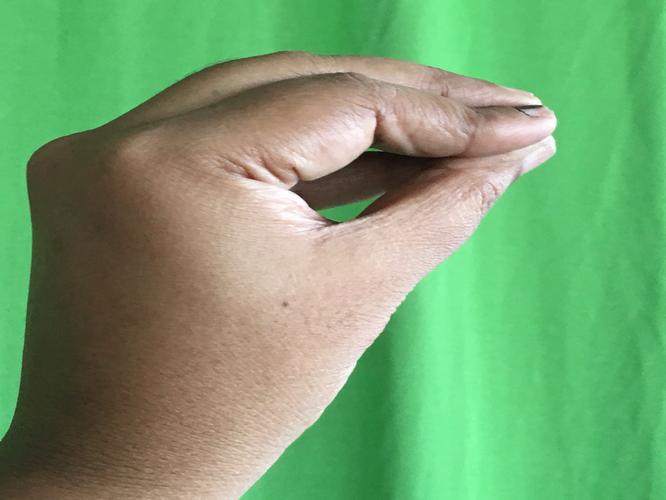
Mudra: Mukulam
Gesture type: single_hand